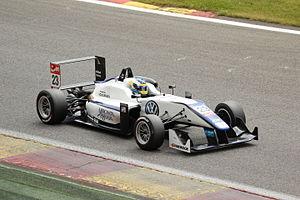
Sérgio Sette Câmara Filho, né le 23 mai 1998 à Belo Horizonte, est un pilote automobile brésilien, pilote réserviste pour les équipes Aston Martin Red Bull Racing et Scuderia AlphaTauri Honda.